2019–20 NCAA football bowl games

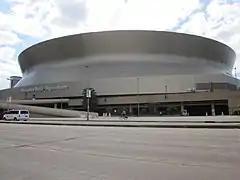
Mercedes-Benz Superdome, site of the National Championship game

For the 2019–20 bowl season, the Dollar General Bowl changed sponsors to become the LendingTree Bowl. The Cure Bowl, previously held at Camping World Stadium, changed venues to Exploria Stadium—both are in Orlando, Florida. As the First Responder Bowl's usual venue of the Cotton Bowl in Dallas was unavailable due to a scheduling conflict with the 2020 NHL Winter Classic, the 2019 edition was played at Gerald J. Ford Stadium in nearby University Park, Texas.